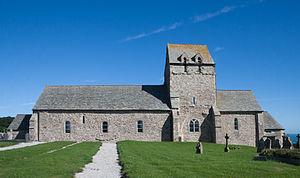
L'eglise Notre Dame de Jobourg.
L'église Notre-Dame est une église catholique située à La Hague, en France.